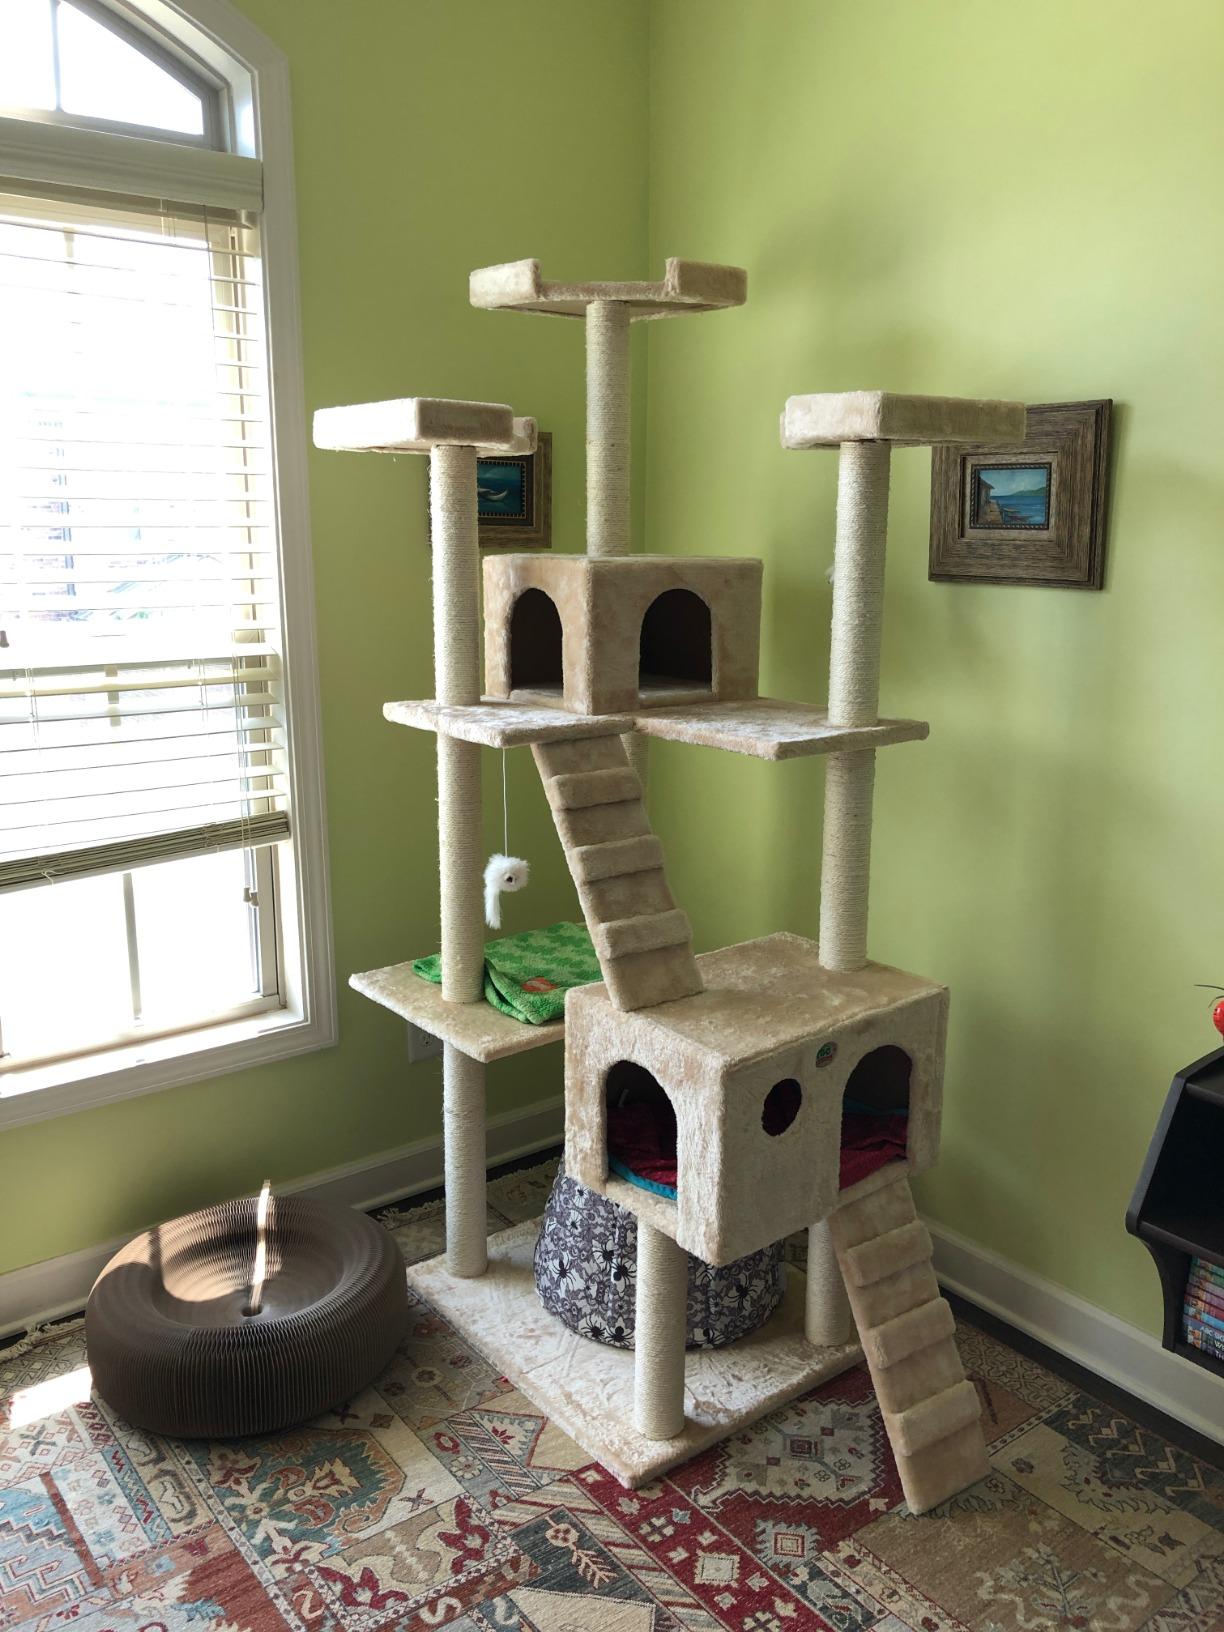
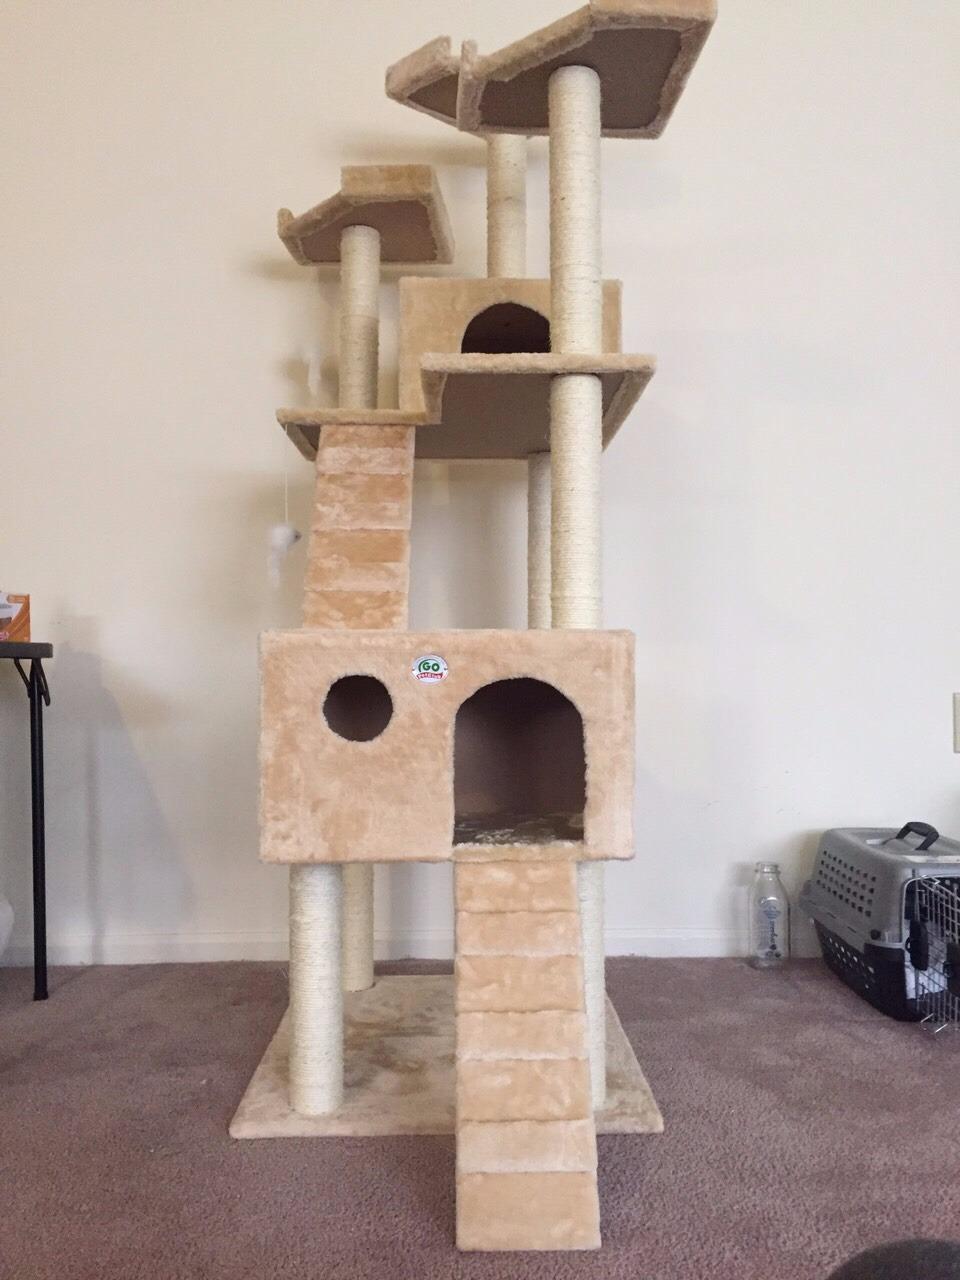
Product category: items_cat tree
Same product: yes